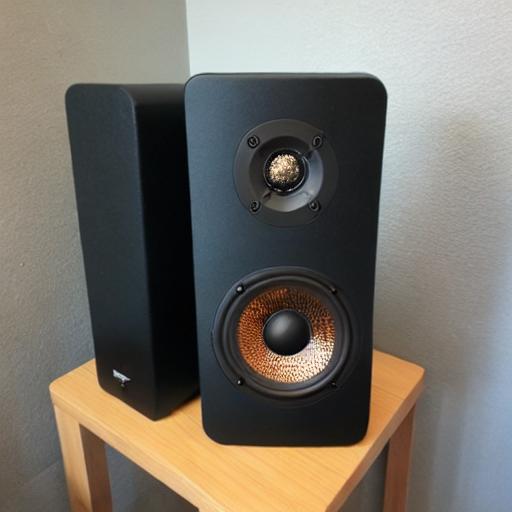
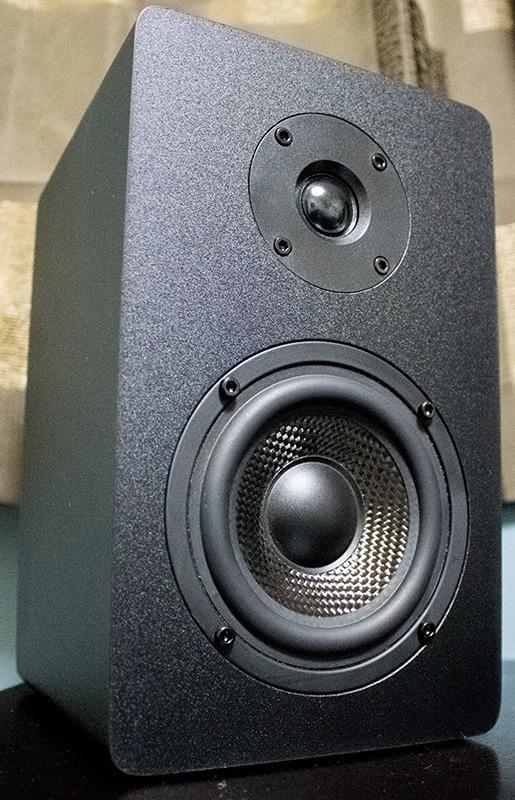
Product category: speaker
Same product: no